History of Vienna

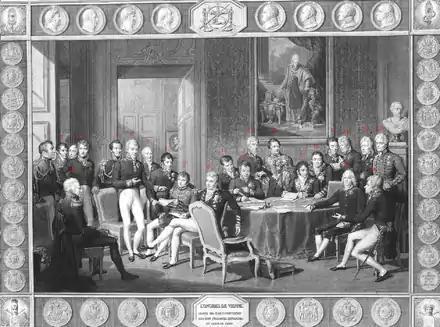
The Congress of Vienna restored peace in Europe after Napoleon

The following period was characterised by extensive building activities. In the course of reconstruction, Vienna was largely turned into a baroque city. The most important architects were Johann Bernhard Fischer von Erlach and Johann Lukas von Hildebrandt. Most construction happened in the suburbs ("Vorstädte"), as the nobility began to cover the surrounding land with garden palaces, known as "Palais". The best known are the Palais Liechtenstein, Palais Modena, Schönbrunn Palace, Palais Schwarzenberg, and the Belvedere (the garden palais of Prince Eugene of Savoy). In 1704, an outer fortification, the "Linienwall", was built around the "Vorstädte".